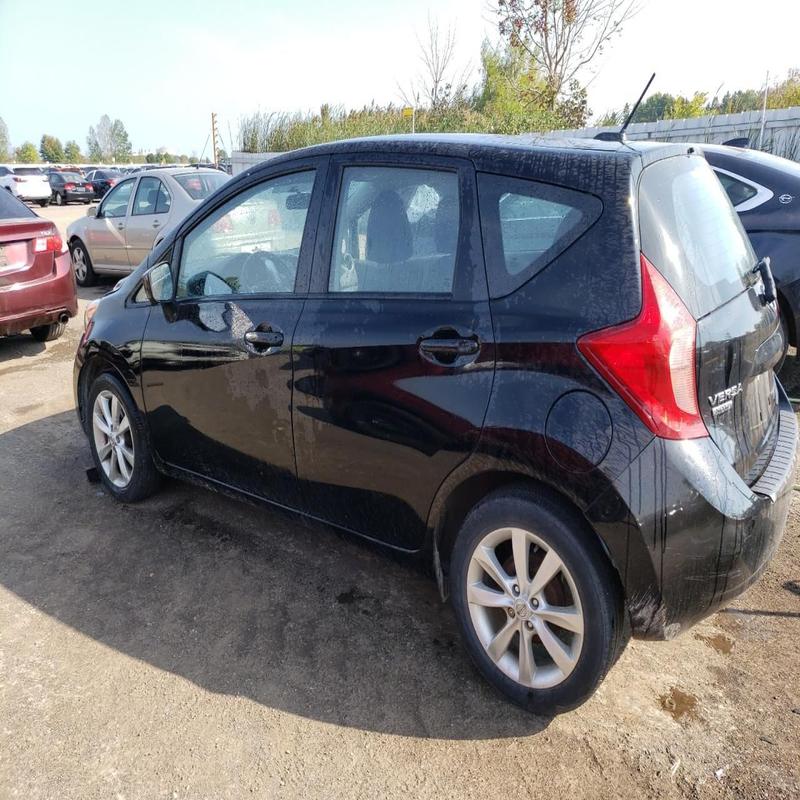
Aucun dommage détecté.
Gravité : aucun